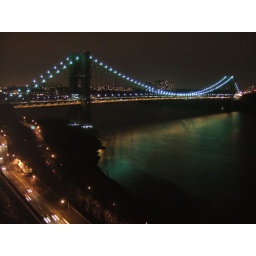
a window view from my Italian friend's apartment in Cabrini Heights looking on Hudson river